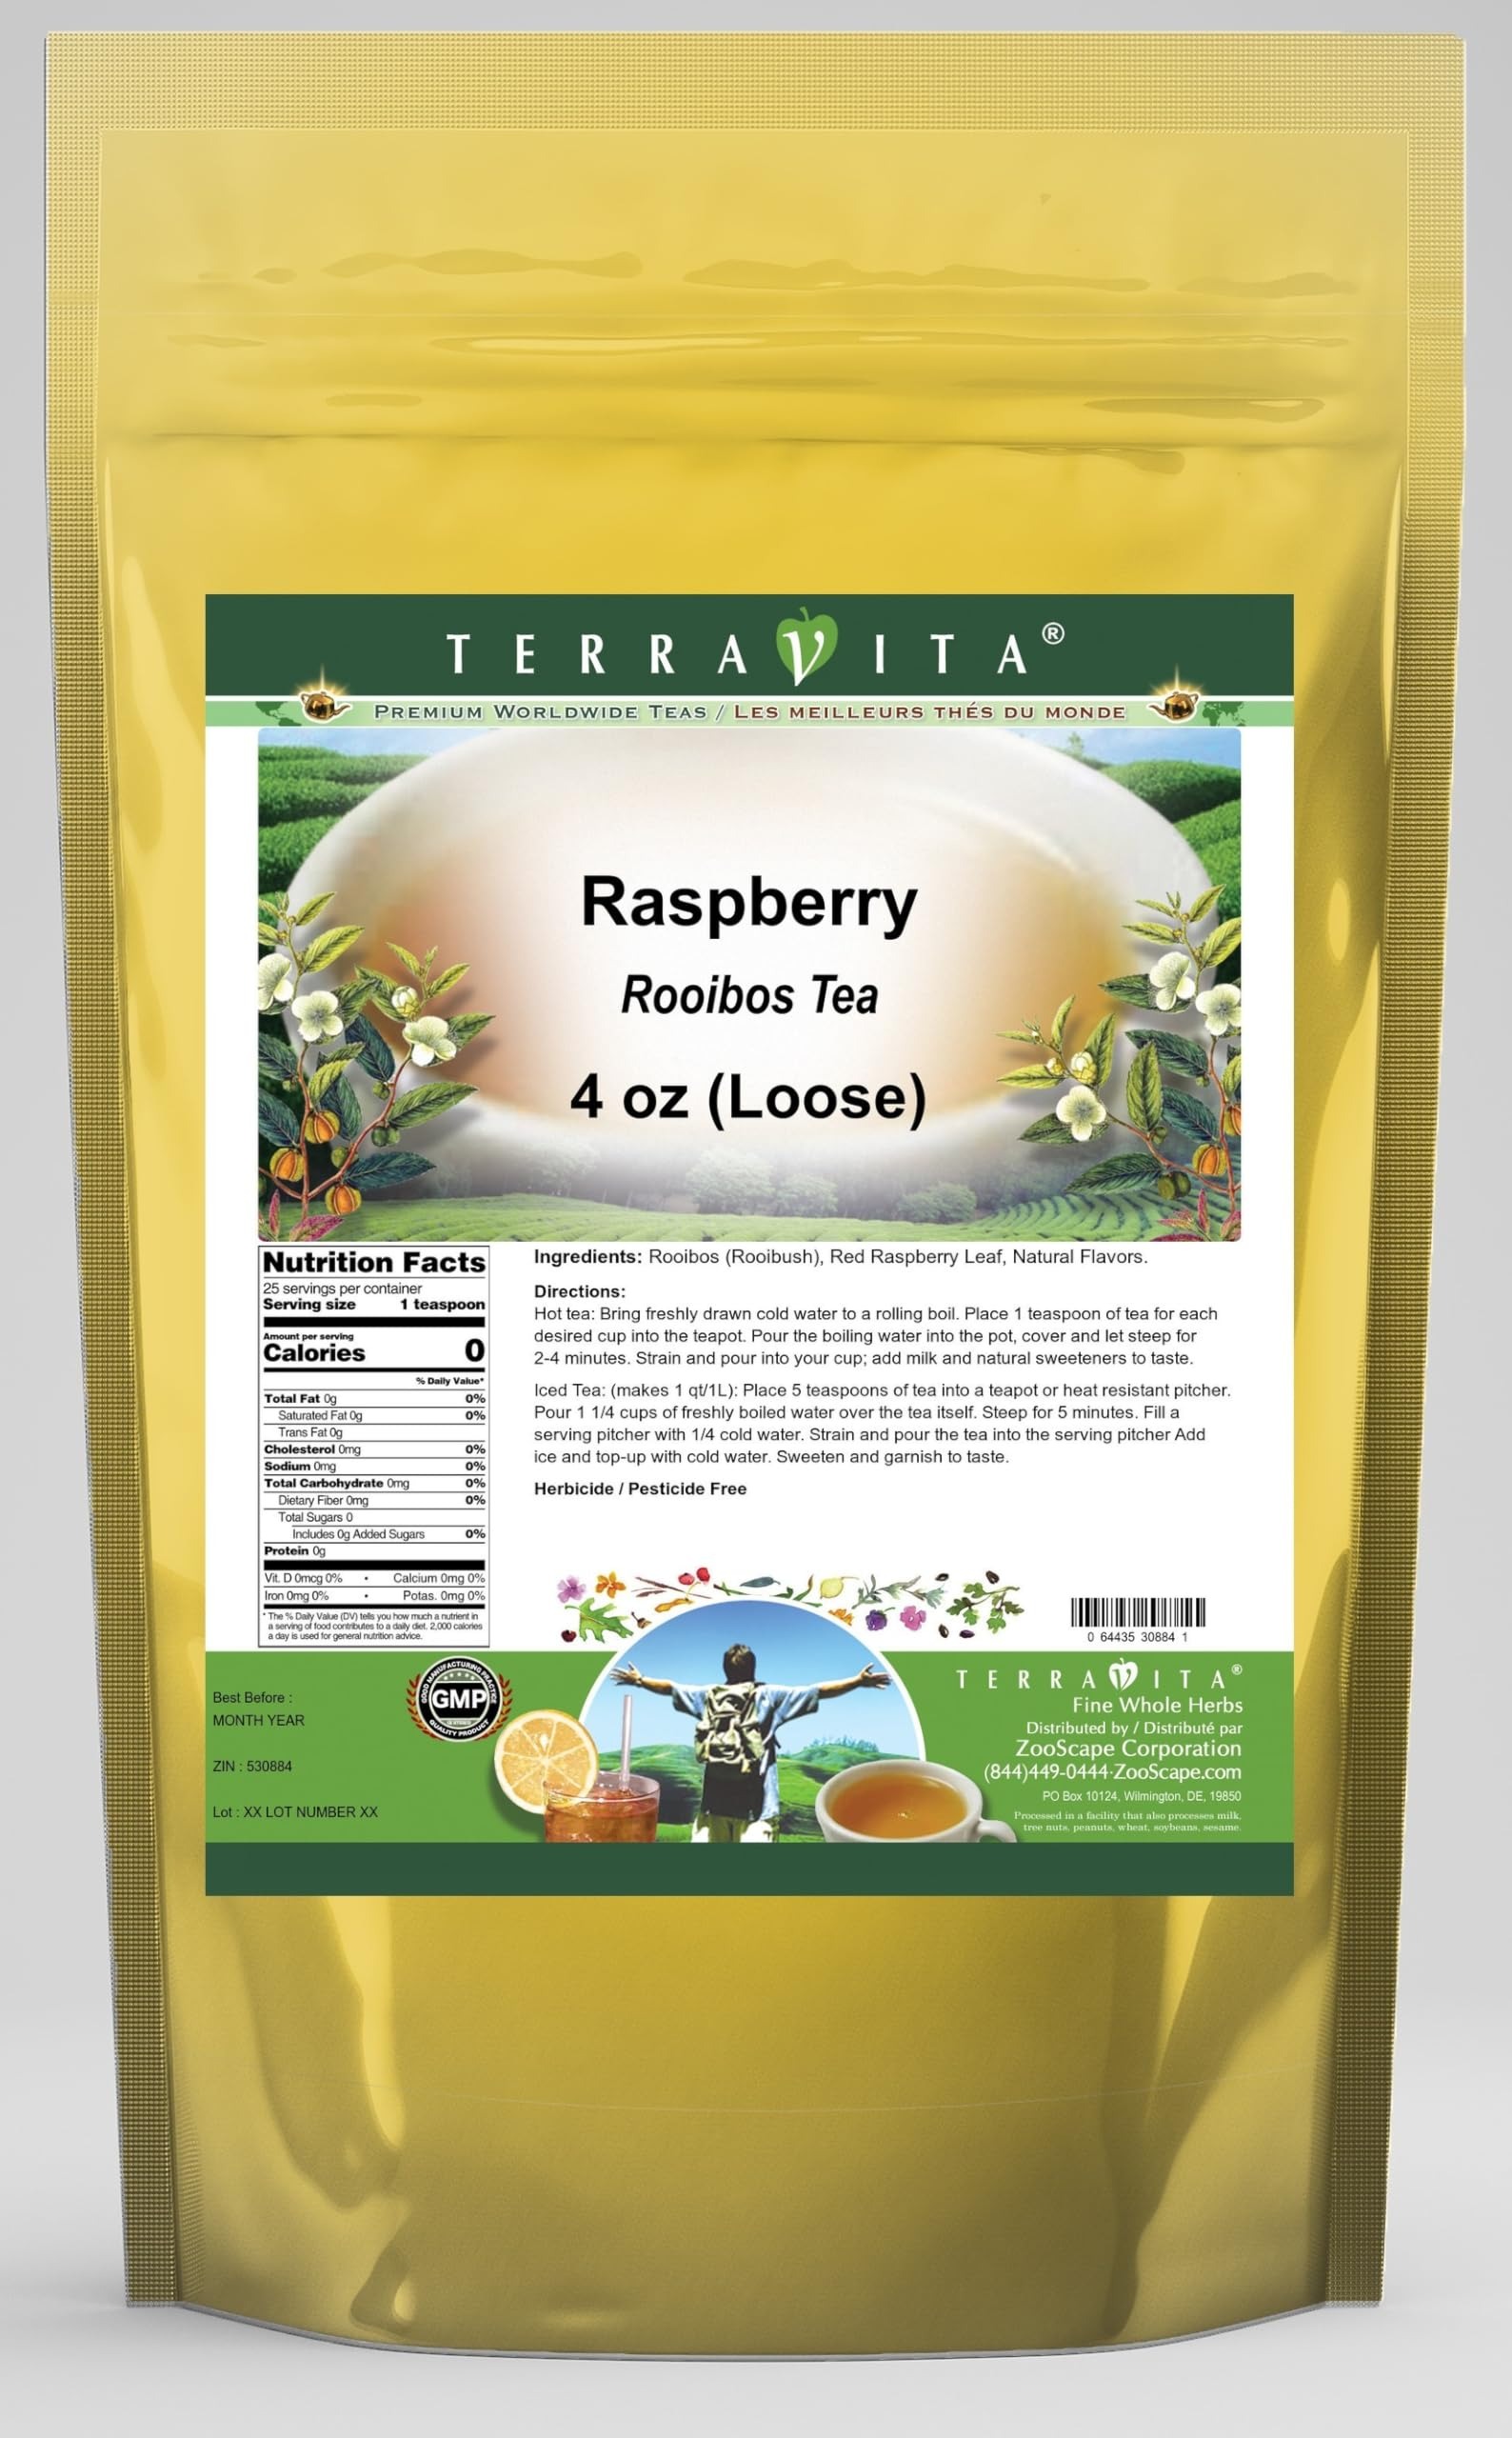
Item Name: Raspberry Rooibos Tea (Loose) (4 oz, ZIN: 530884)
Bullet Point 1: Our Raspberry Rooibos Tea is a delightful flavored Rooibos tea with Raspberry Leaf (Red) that you will really enjoy! - Ingredients: Rooibos tea, Raspberry Leaf (Red) and natural raspberry flavor.
Bullet Point 2: No fillers.
Bullet Point 3: Manufacturer: TerraVita
Bullet Point 4: Size: 4 oz
Bullet Point 5: Loose Leaf Rooibos Tea - Packed in a convenient upright pouch!
Product Description: Our Raspberry Rooibos Tea is a delightful flavored Rooibos tea with Raspberry Leaf (Red) that you will really enjoy! - Ingredients: Rooibos tea, Raspberry Leaf (Red) and natural raspberry flavor. - Hot tea brewing method: Bring freshly drawn cold water to a rolling boil. Place 1 teaspoon of tea for each desired cup into the teapot. Pour the boiling water into the pot, cover and let steep for 2-4 minutes. Strain and pour into your cup; add milk and natural sweeteners to taste. - Iced tea brewing method: (to make 1 liter/quart): Place 5 teaspoons of tea into a teapot or heat resistant pitcher. Pour 1 1/4 cups of freshly boiled water over the tea itself. Steep for 5 minutes. Fill a serving pitcher with 1/4 cold water. Strain and pour the tea into the serving pitcher Add ice and top-up with cold water. Sweeten and garnish to taste. - TerraVita is an exclusive line of premium-quality, natural source products that use only the finest, purest and most potent ingredients found around the world. TerraVita is hallmarked by the highest possible standards of purity, potency, stability and freshness. All of our products are prepared with the highest elements of quality control, from raw materials through the entire manufacturing process, up to and including the moment that the bottles or bags are sealed for freshness and shipped out to you. Our highest possible standards are certified by independent laboratories and backed by our personal guarantee. - TerraVita exists to meet and ensure your family's health and wellness without the harmful effects of chemicals and health products. We strive to make all of our products affordable and reliable and are constantly searching the market to maintain our affordability and to look for new ways to serve you and the ones you love. TerraVita ha
Value: 4.0
Unit: Ounce

Price: 17.97